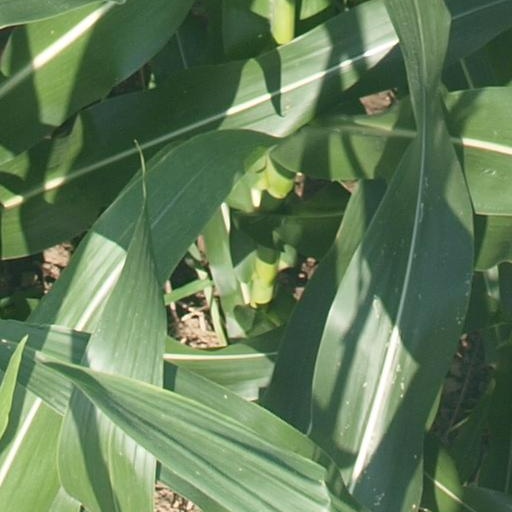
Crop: maize; corn